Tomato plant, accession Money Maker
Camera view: tilt-top (135 deg); turntable rotation: 330 degrees
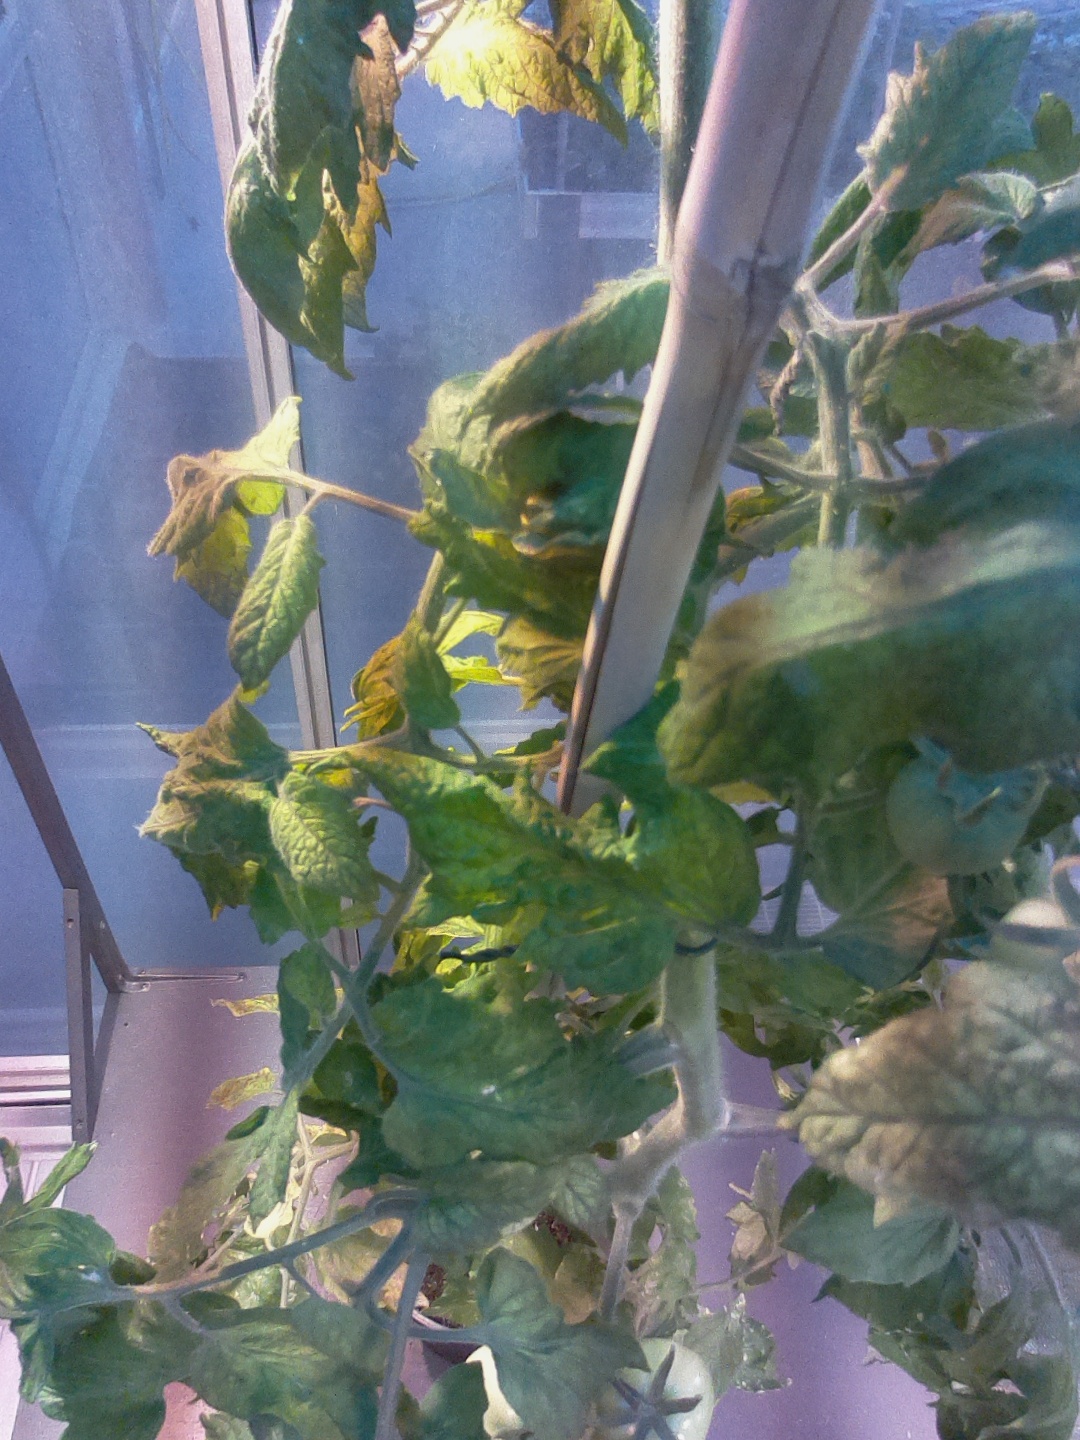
BBCH growth stage 77: 70%-80% of final fruit size